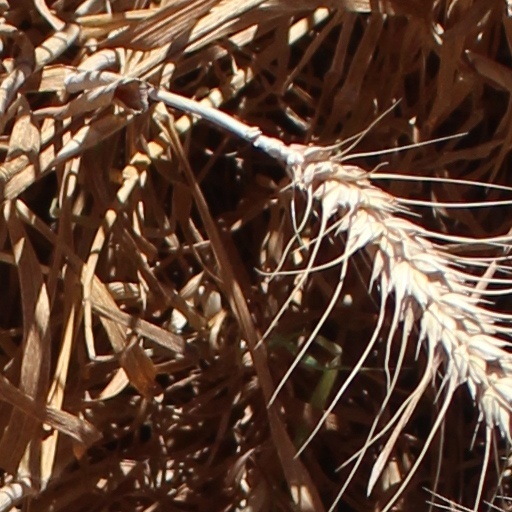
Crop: wheat